Tang dynasty

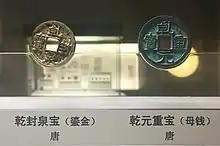
Tang "Kaiyuan Tongbao" coin, first minted in 621 in Chang'an], a model for the Japanese 8th-century "Wadōkaichin"

While the Turks were settled in the Ordos region (former territory of the Xiongnu), the Tang government took on the military policy of dominating the central steppe. As during the earlier Han dynasty, the Tang and their Turkic allies conquered and subdued Central Asia during the 640s and 650s. During Emperor Taizong's reign alone, large campaigns were launched against not only the Göktürks, but also separate campaigns against the Tuyuhun, the oasis states, and the Xueyantuo. Under Emperor Gaozong, a campaign led by the general Su Dingfang was launched against the Western Turks ruled by Ashina Helu.